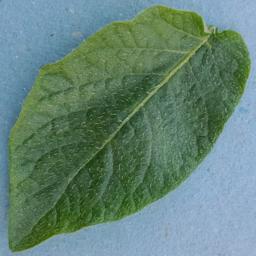
Etiqueta: Sana